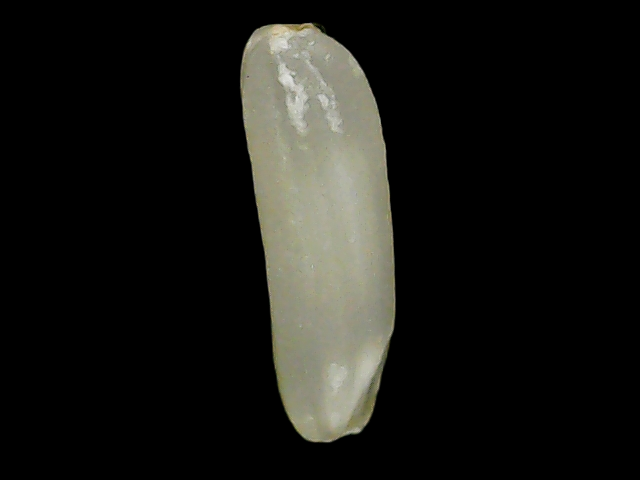
Rice variety: Binadhan21